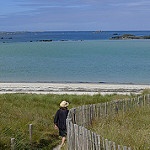
Label: sea